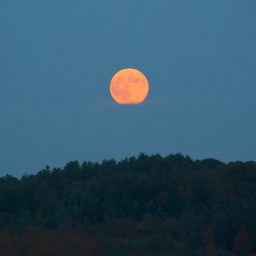
the orange harvest moon resting on a pillow of retreating showers over hyde park.